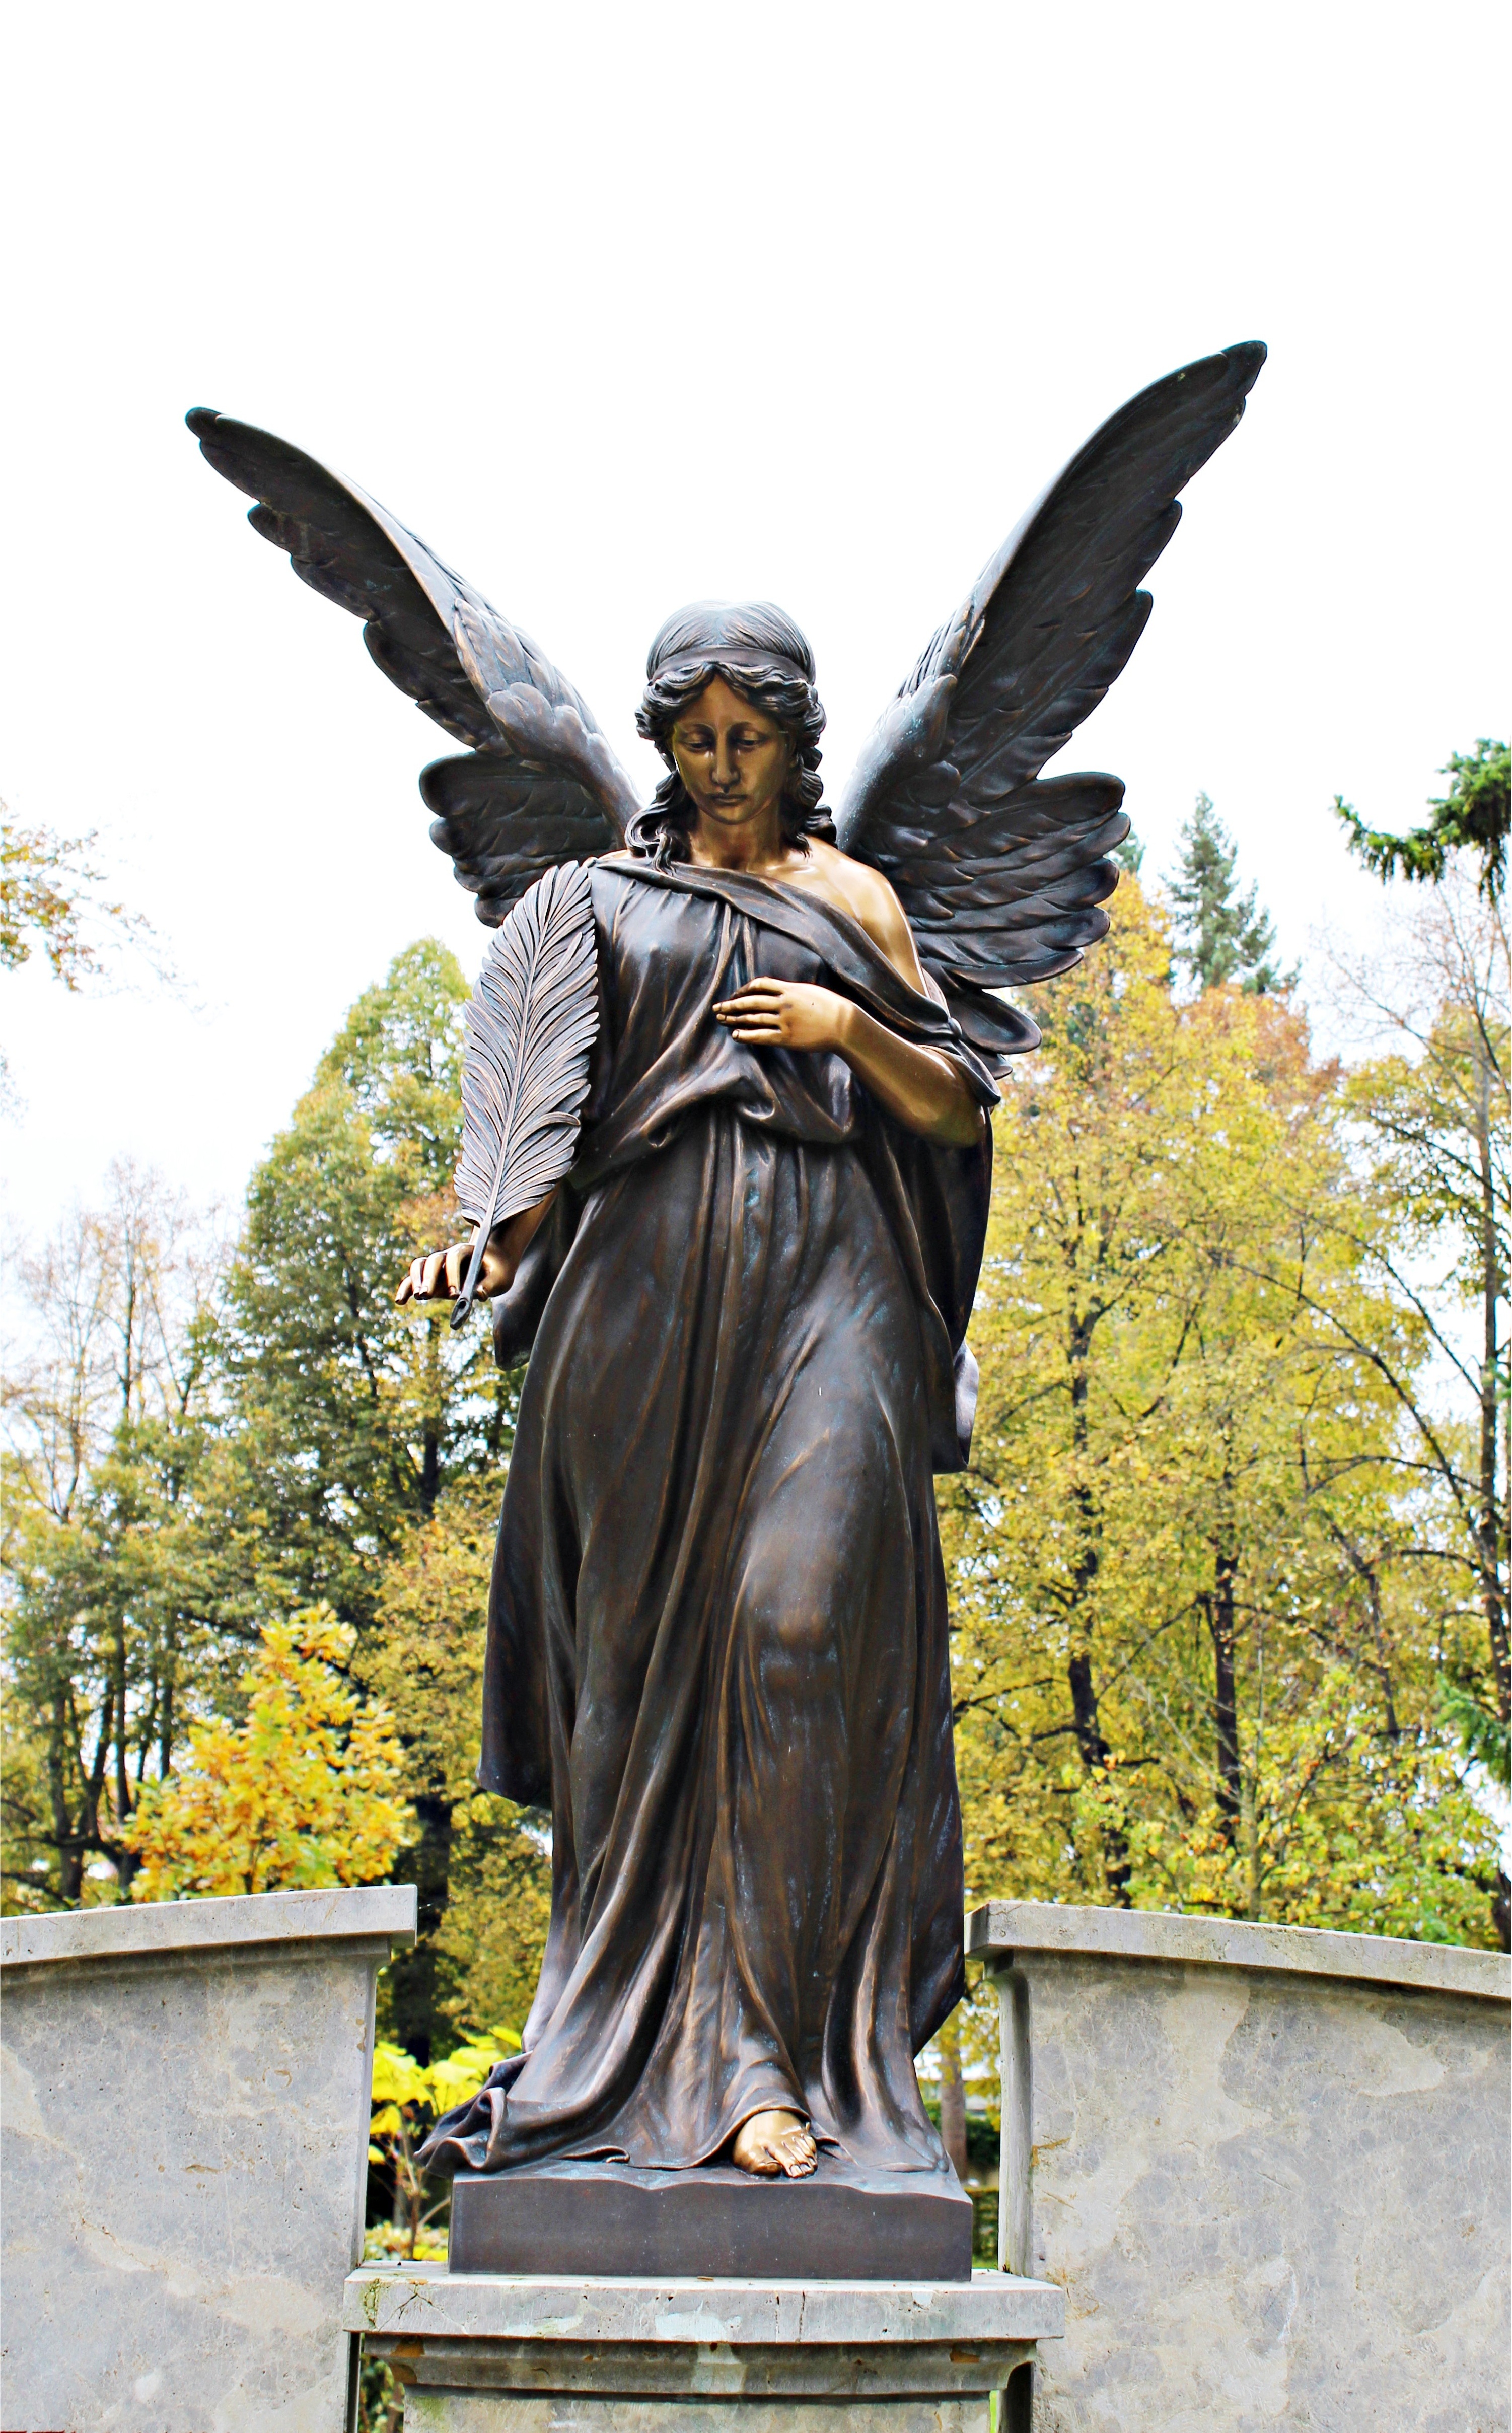
wing, monument, statue, symbol, autumn, cemetery, grave, sculpture, memorial, angel, art, bronze, tomb, angel statue, bronze statue